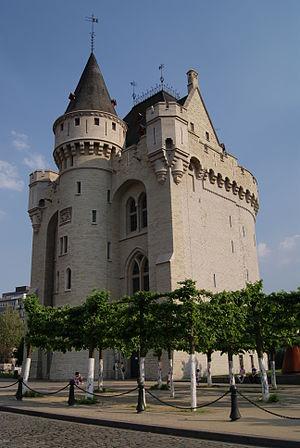
Les premières implantations humaines, sur le territoire de ce qui allait devenir la Flandre, voient se succéder les hommes du Néolithiques, puis les Celtes et les hommes de la Gaule romaine. Ces peuples se sont établis dans les endroits surélevés de la plaine maritime flamande. Depuis ces premières implantations jusqu'à l'avènement de la souveraineté des Ducs de Bourgogne sur la Flandre, en 1384, se déroule une période pendant laquelle on assiste à la naissance des villes flamandes.